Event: Nepal Earthquake
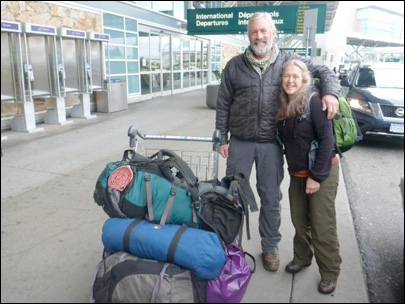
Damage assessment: no_damage